Assen Bossev

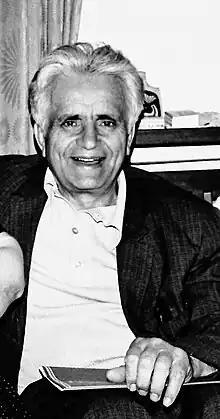
Bulgarian writer and poet Assen Bossev

Assen Bossev (22 November 1913 – 24 April 1997) was a prominent Bulgarian author of children's literature, as well as a translator from Russian.